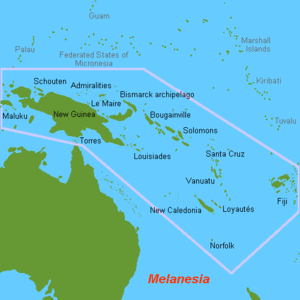
Melanesien
Geografisk kort over Melanesien.
Melanesien er et af de tre store områder i det sydlige Stillehav – det strækker sig fra det vestlige Stillehav til Arafurahavet, der ligger mellem Australien og Ny Guinea.